Hori-san to Miyamura-kun

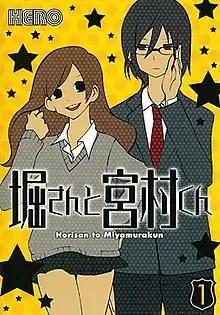
First volume cover of "Hori-san to Miyamura-kun", featuring Kyouko Hori (left) and Izumi Miyamura (right)

is a Japanese manga series written and illustrated by Hiroki Adachi, under the pseudonym Hero. It was self-published as a webcomic on Hero's website, "Dokkai Ahen", from February 2007 to December 2011 in a four-panel format. The series received a print publication by Square Enix, who compiled the chapters in 10 volumes under its imprint "Gangan Comics" from October 2008 to December 2011. Additional side-story chapters were compiled in 15 volumes from July 2012 to July 2021 as .